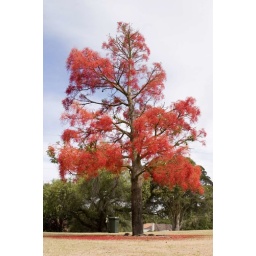
red tree during summer in Perth, Western Australia.